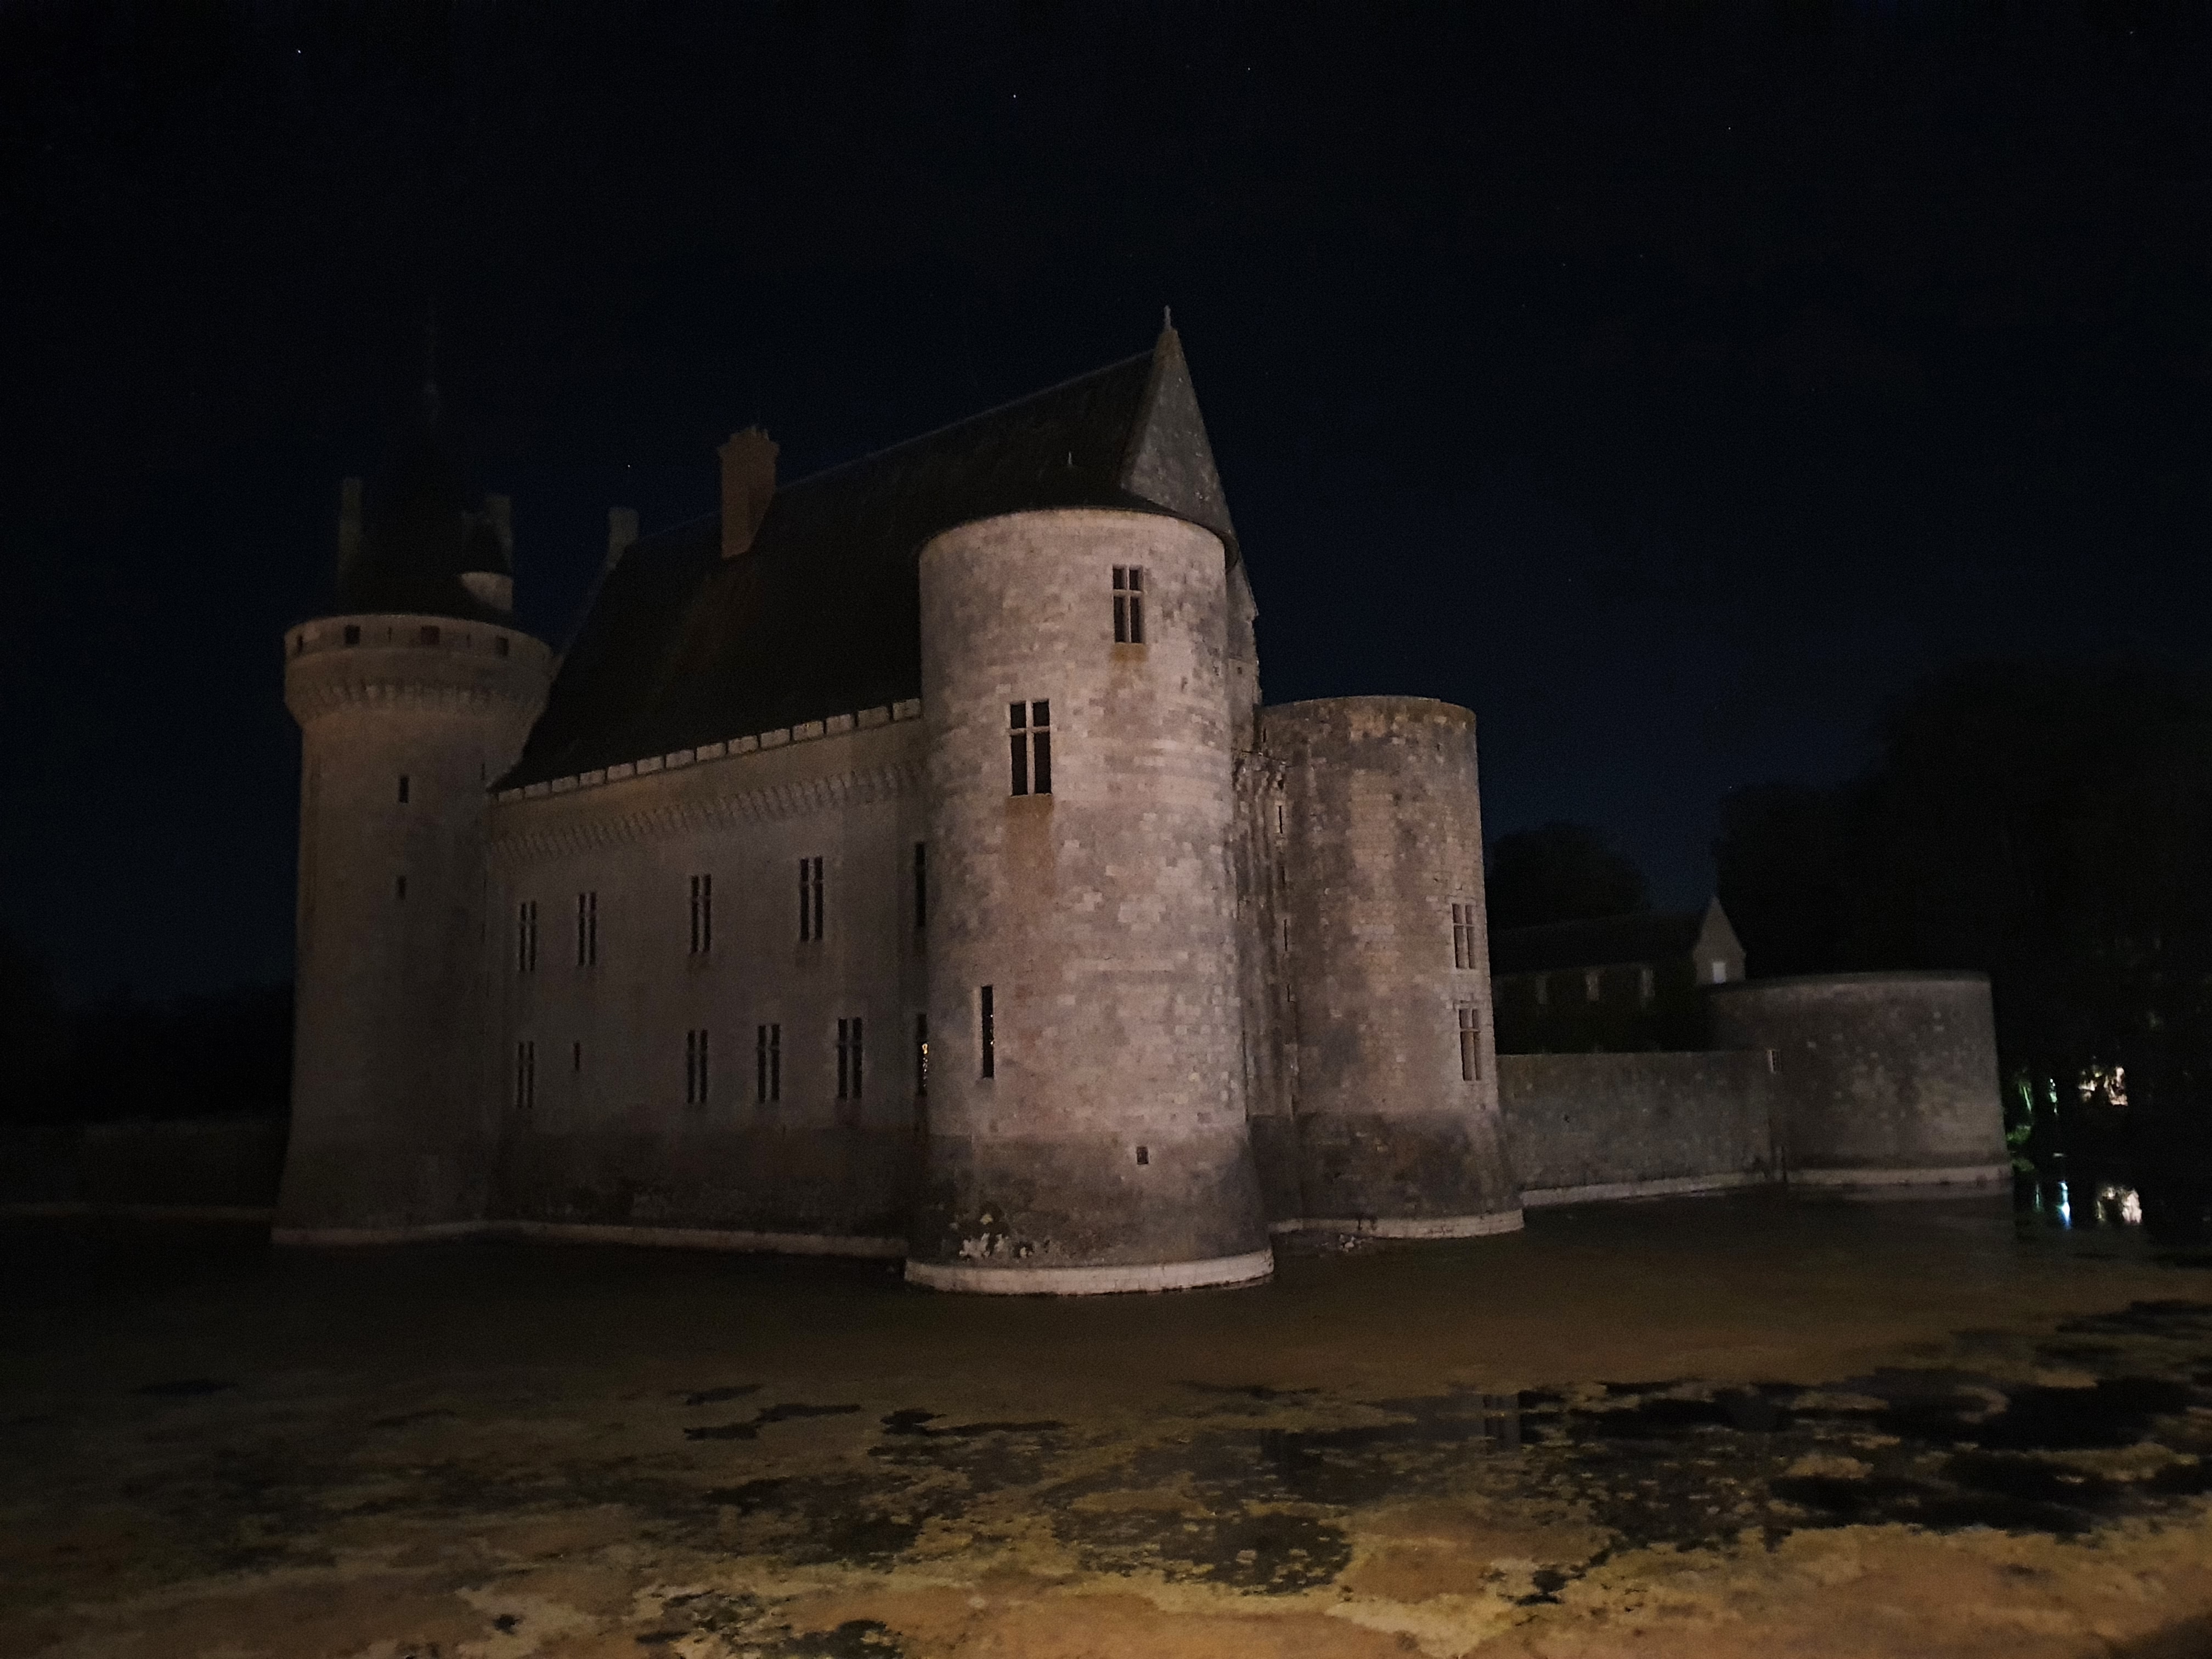
sully, loire, castle, middle ages, france, french, loiret, fortress, keep, moat, sange, royalty, king, queen, duke, tourism, night, dark, tower, building, landmark, darkness, water castle, midnight, turret, medieval architecture, chateau, fortification, historic site, history, palace, tourist attraction, estate, stock photography